Liz Richardson

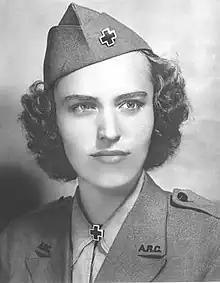

Elizabeth Ann Richardson (8 June 1918 – 25 July 1945) was a volunteer for the American Red Cross during World War II known for being one of the four women buried at the Normandy American Cemetery and Memorial.